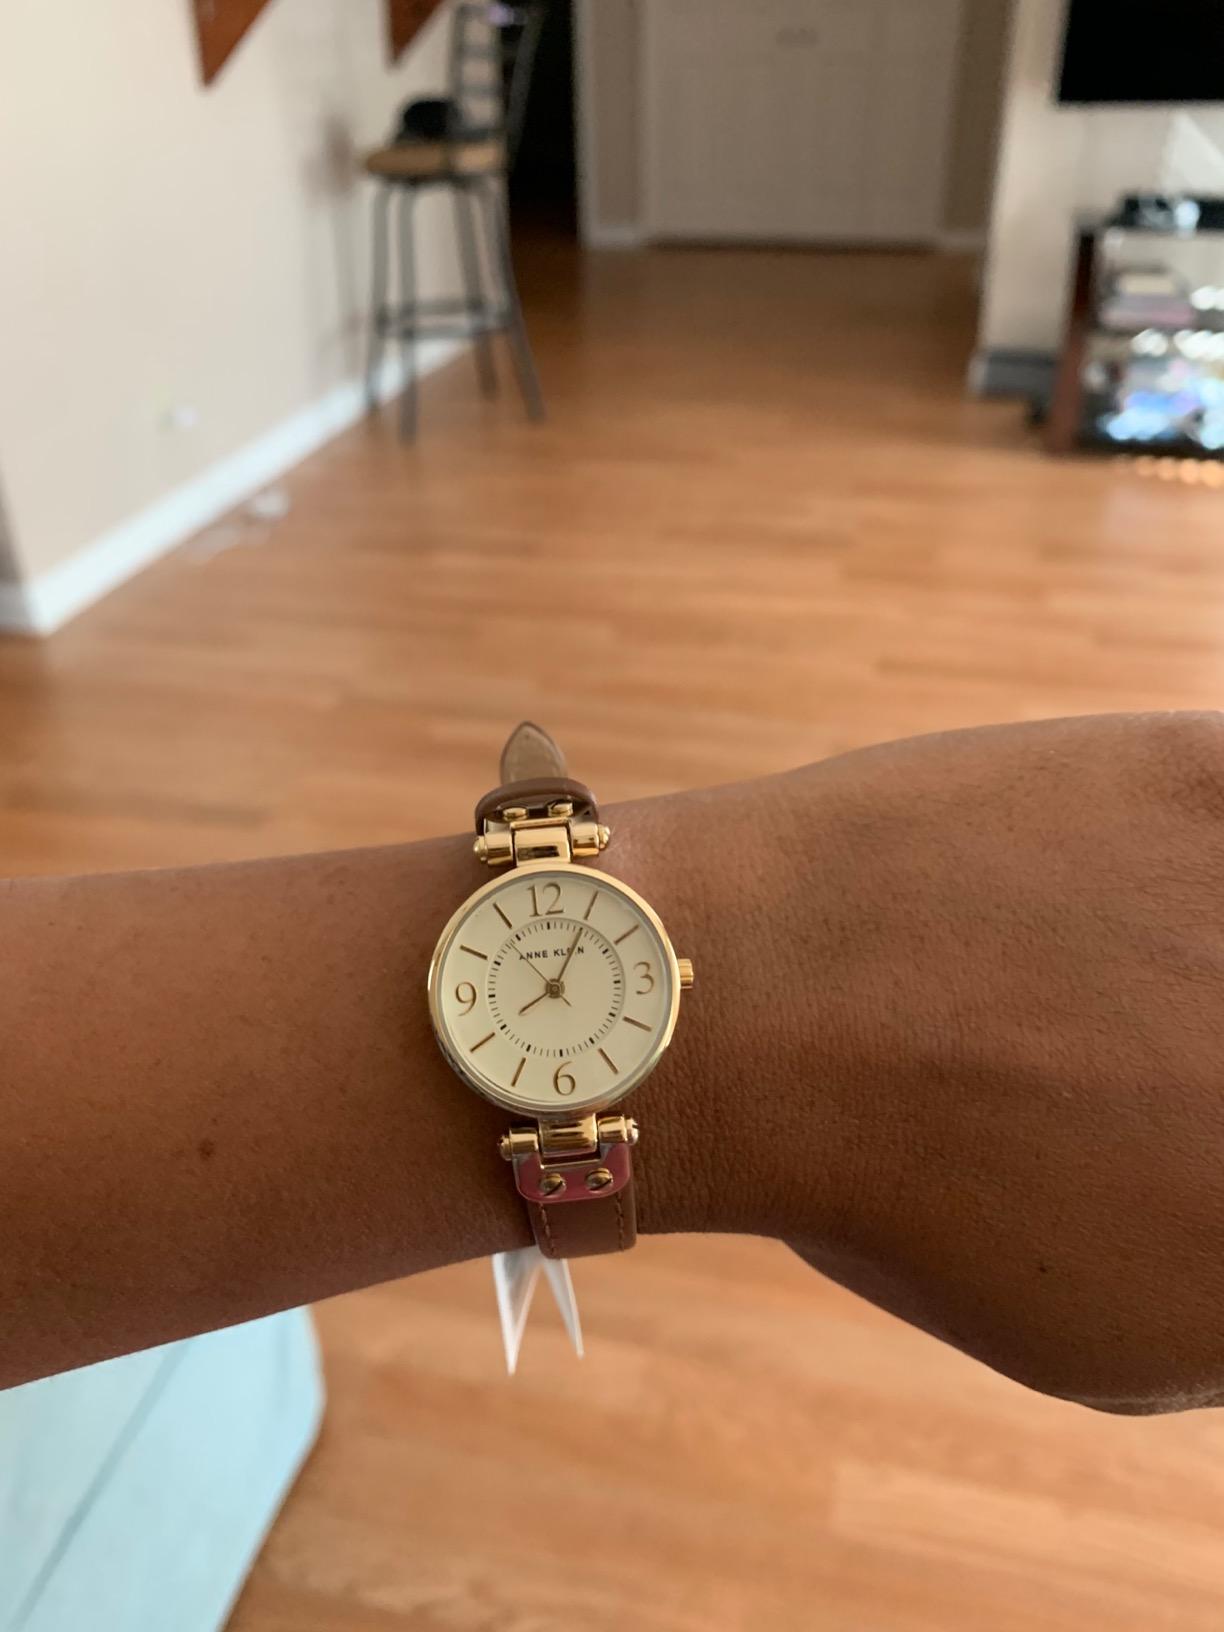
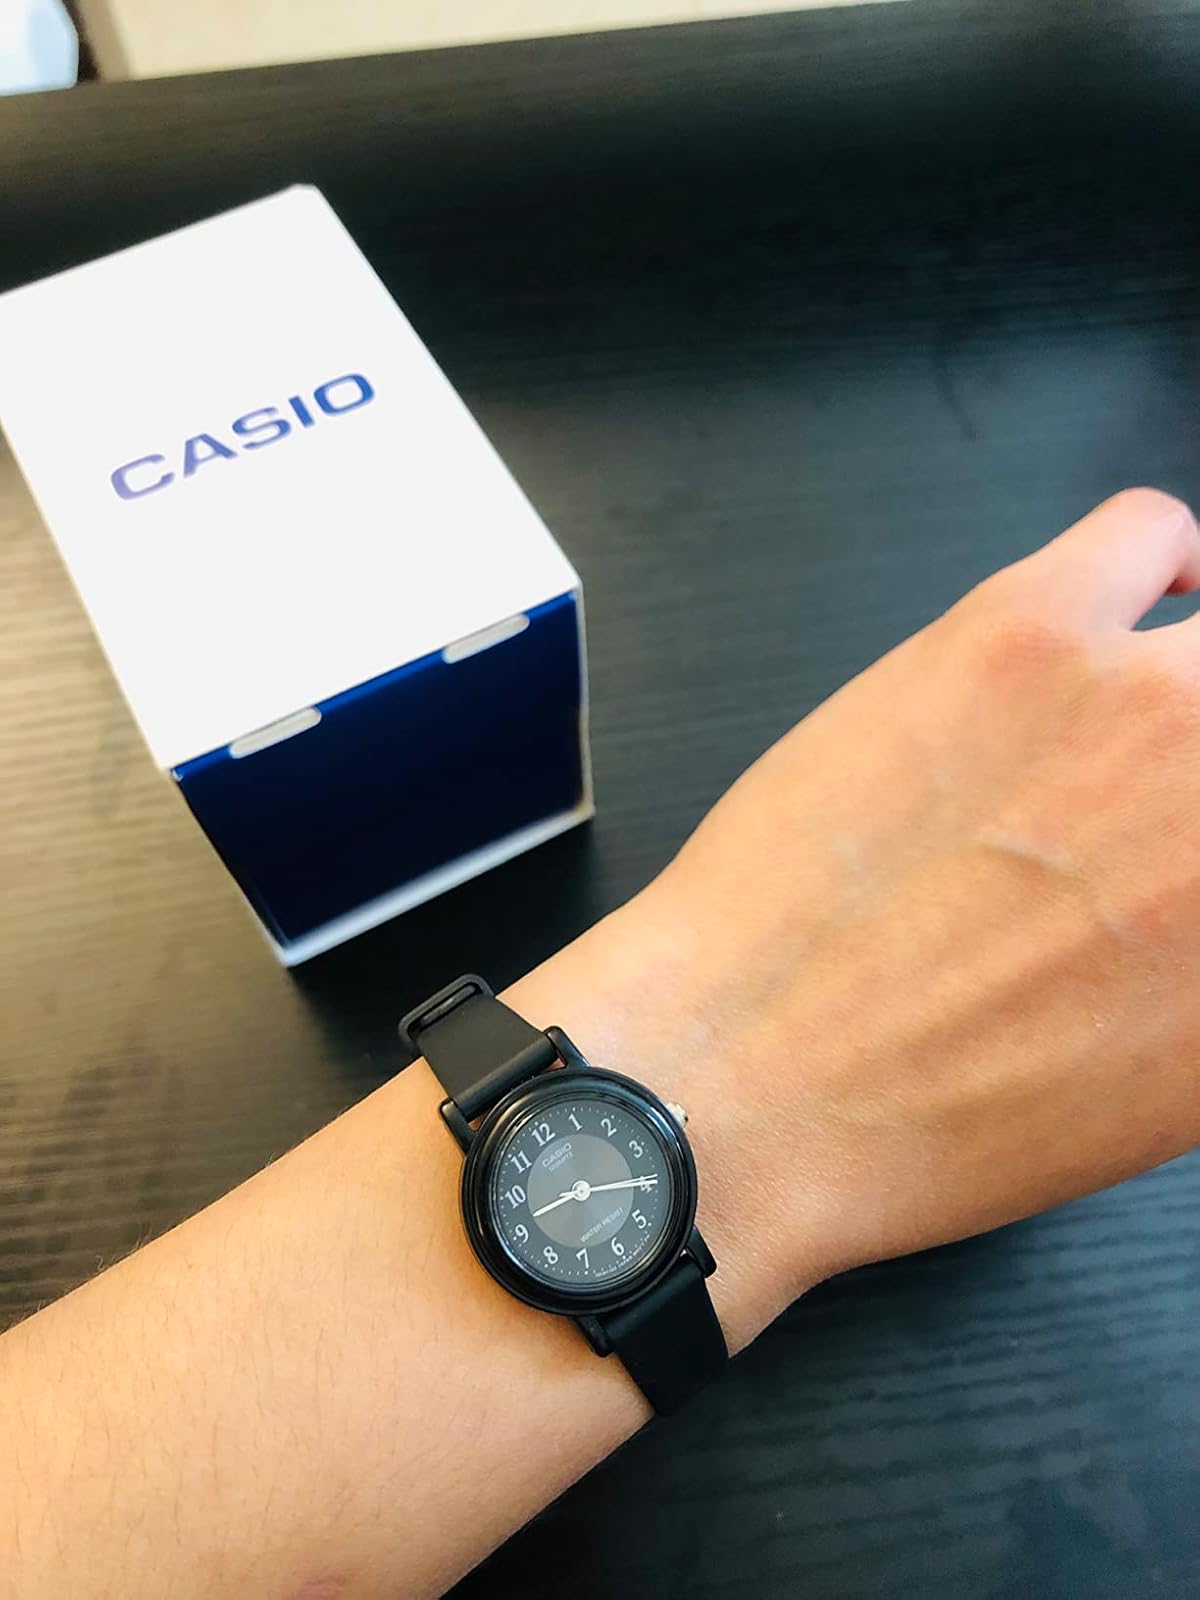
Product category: accessories_watch
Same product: no